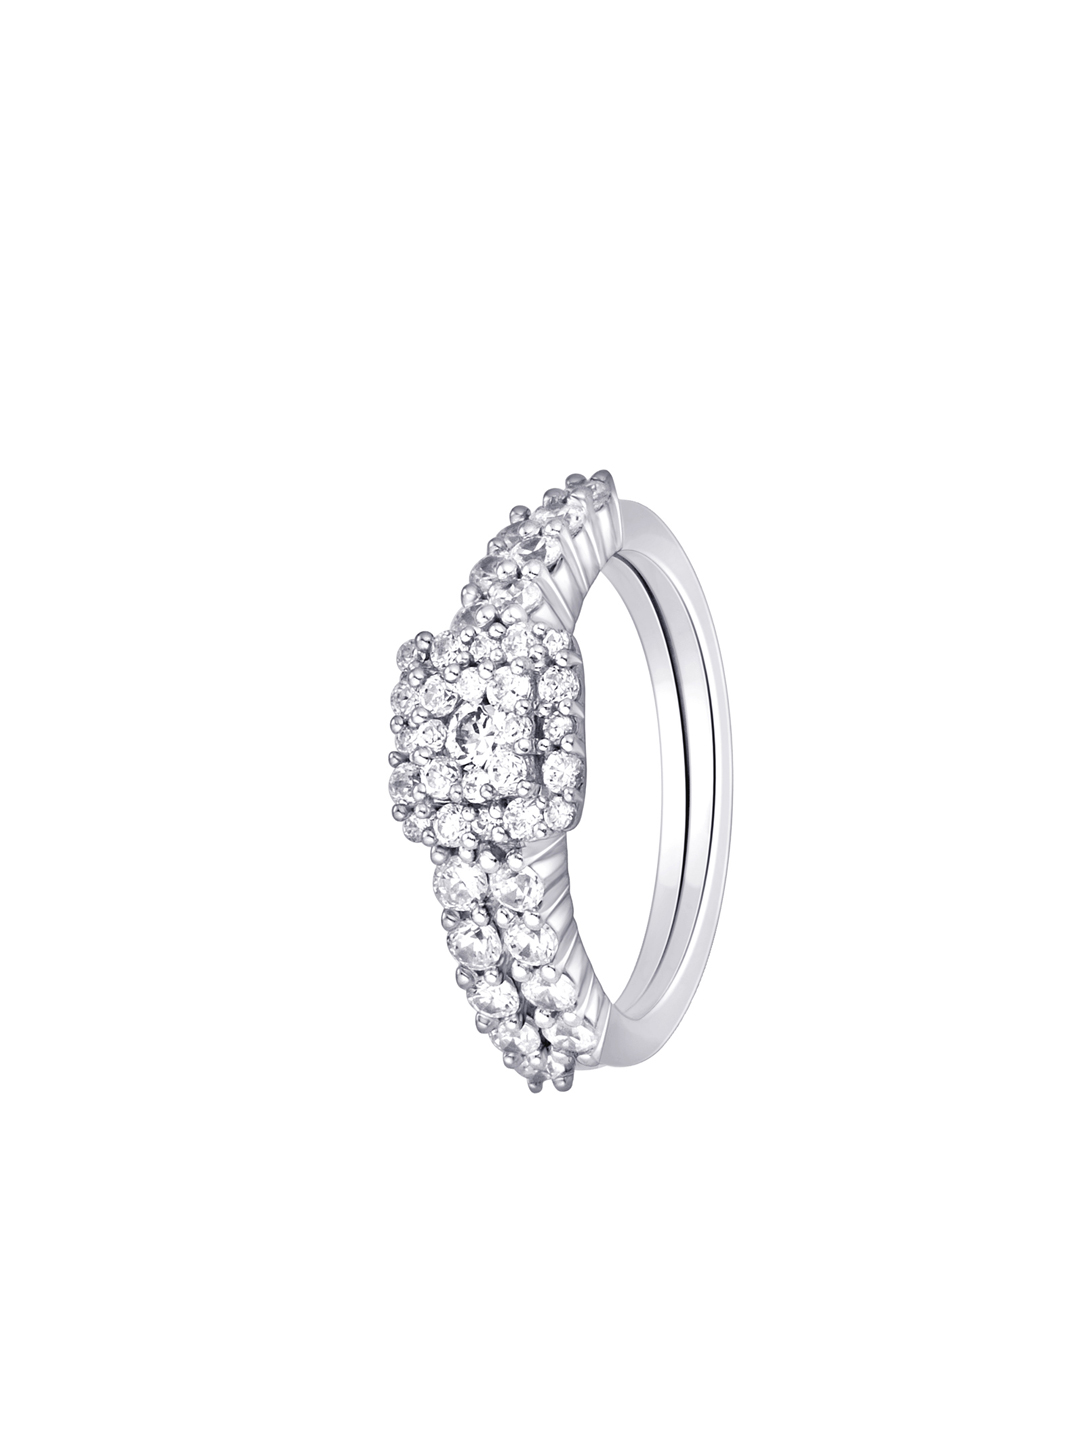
Lucera Women Set of Two Silver Ring
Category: Accessories / Jewellery / Ring
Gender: Women
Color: Silver
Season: Summer 2013
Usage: Casual